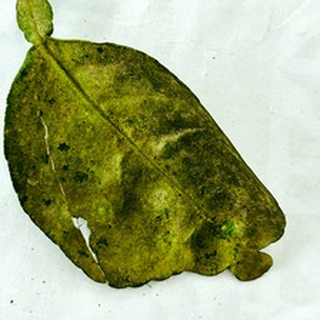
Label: lemon_sooty_mould